Cannabis edible

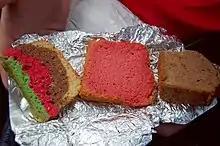
Three hash cakes made with cannabis. Such cakes are often referred to as "space cakes".

The first mention of edibles in Europe appeared in a cookbook titled "De honesta voluptate et valetudine", which translates to "On Honorable Pleasure and Health" written by Bartolomeo Platina in 1465.